The Gaze of the Sea

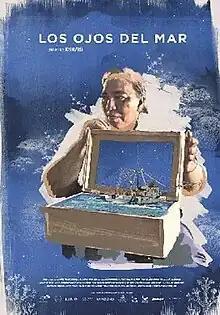
Theatrical release poster

The Gaze of the Sea (Spanish: Los ojos del mar) is a 2017 Mexican-German documentary film written, directed and co-produced by José Álvarez. It is about the journey of Hortensia, a woman from Tuxpan, who searches the seas of Veracruz for remains and memories of a fishing boat that sank in the area. The film was named on the shortlist for Mexico's entry for the Academy Award for Best Foreign Language Film at the 91st Academy Awards, but it was not selected.